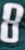
Number: 8